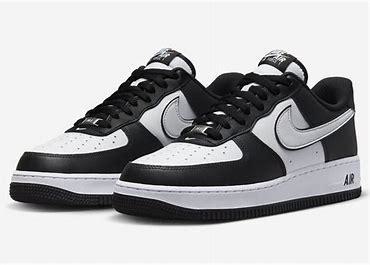
Brand: Nike
Model: Air Force 1